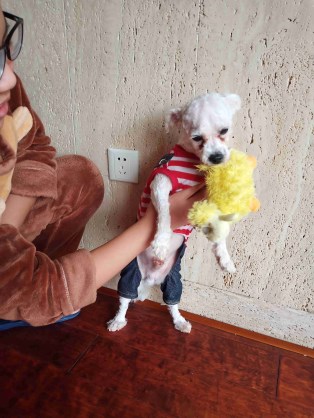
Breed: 3083-n000117-Bichon_Frise